USCGC Terrapin

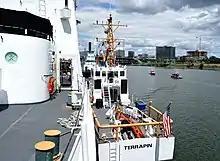
USCGC "Terrapin", showing the stern launching ramp and RIB

"Terrapin" is equipped with a stern launching ramp, that allows the vessel to deploy or retrieve its pursuit boat in bad weather and without having to stop. The boat is a Zodiac Hurricane 558 10J. The rigid hull inflatable is powered by a 200-horsepower Yanmar diesel engine. This drives a water jet propulsion system which allows the boat to reach a speed of .